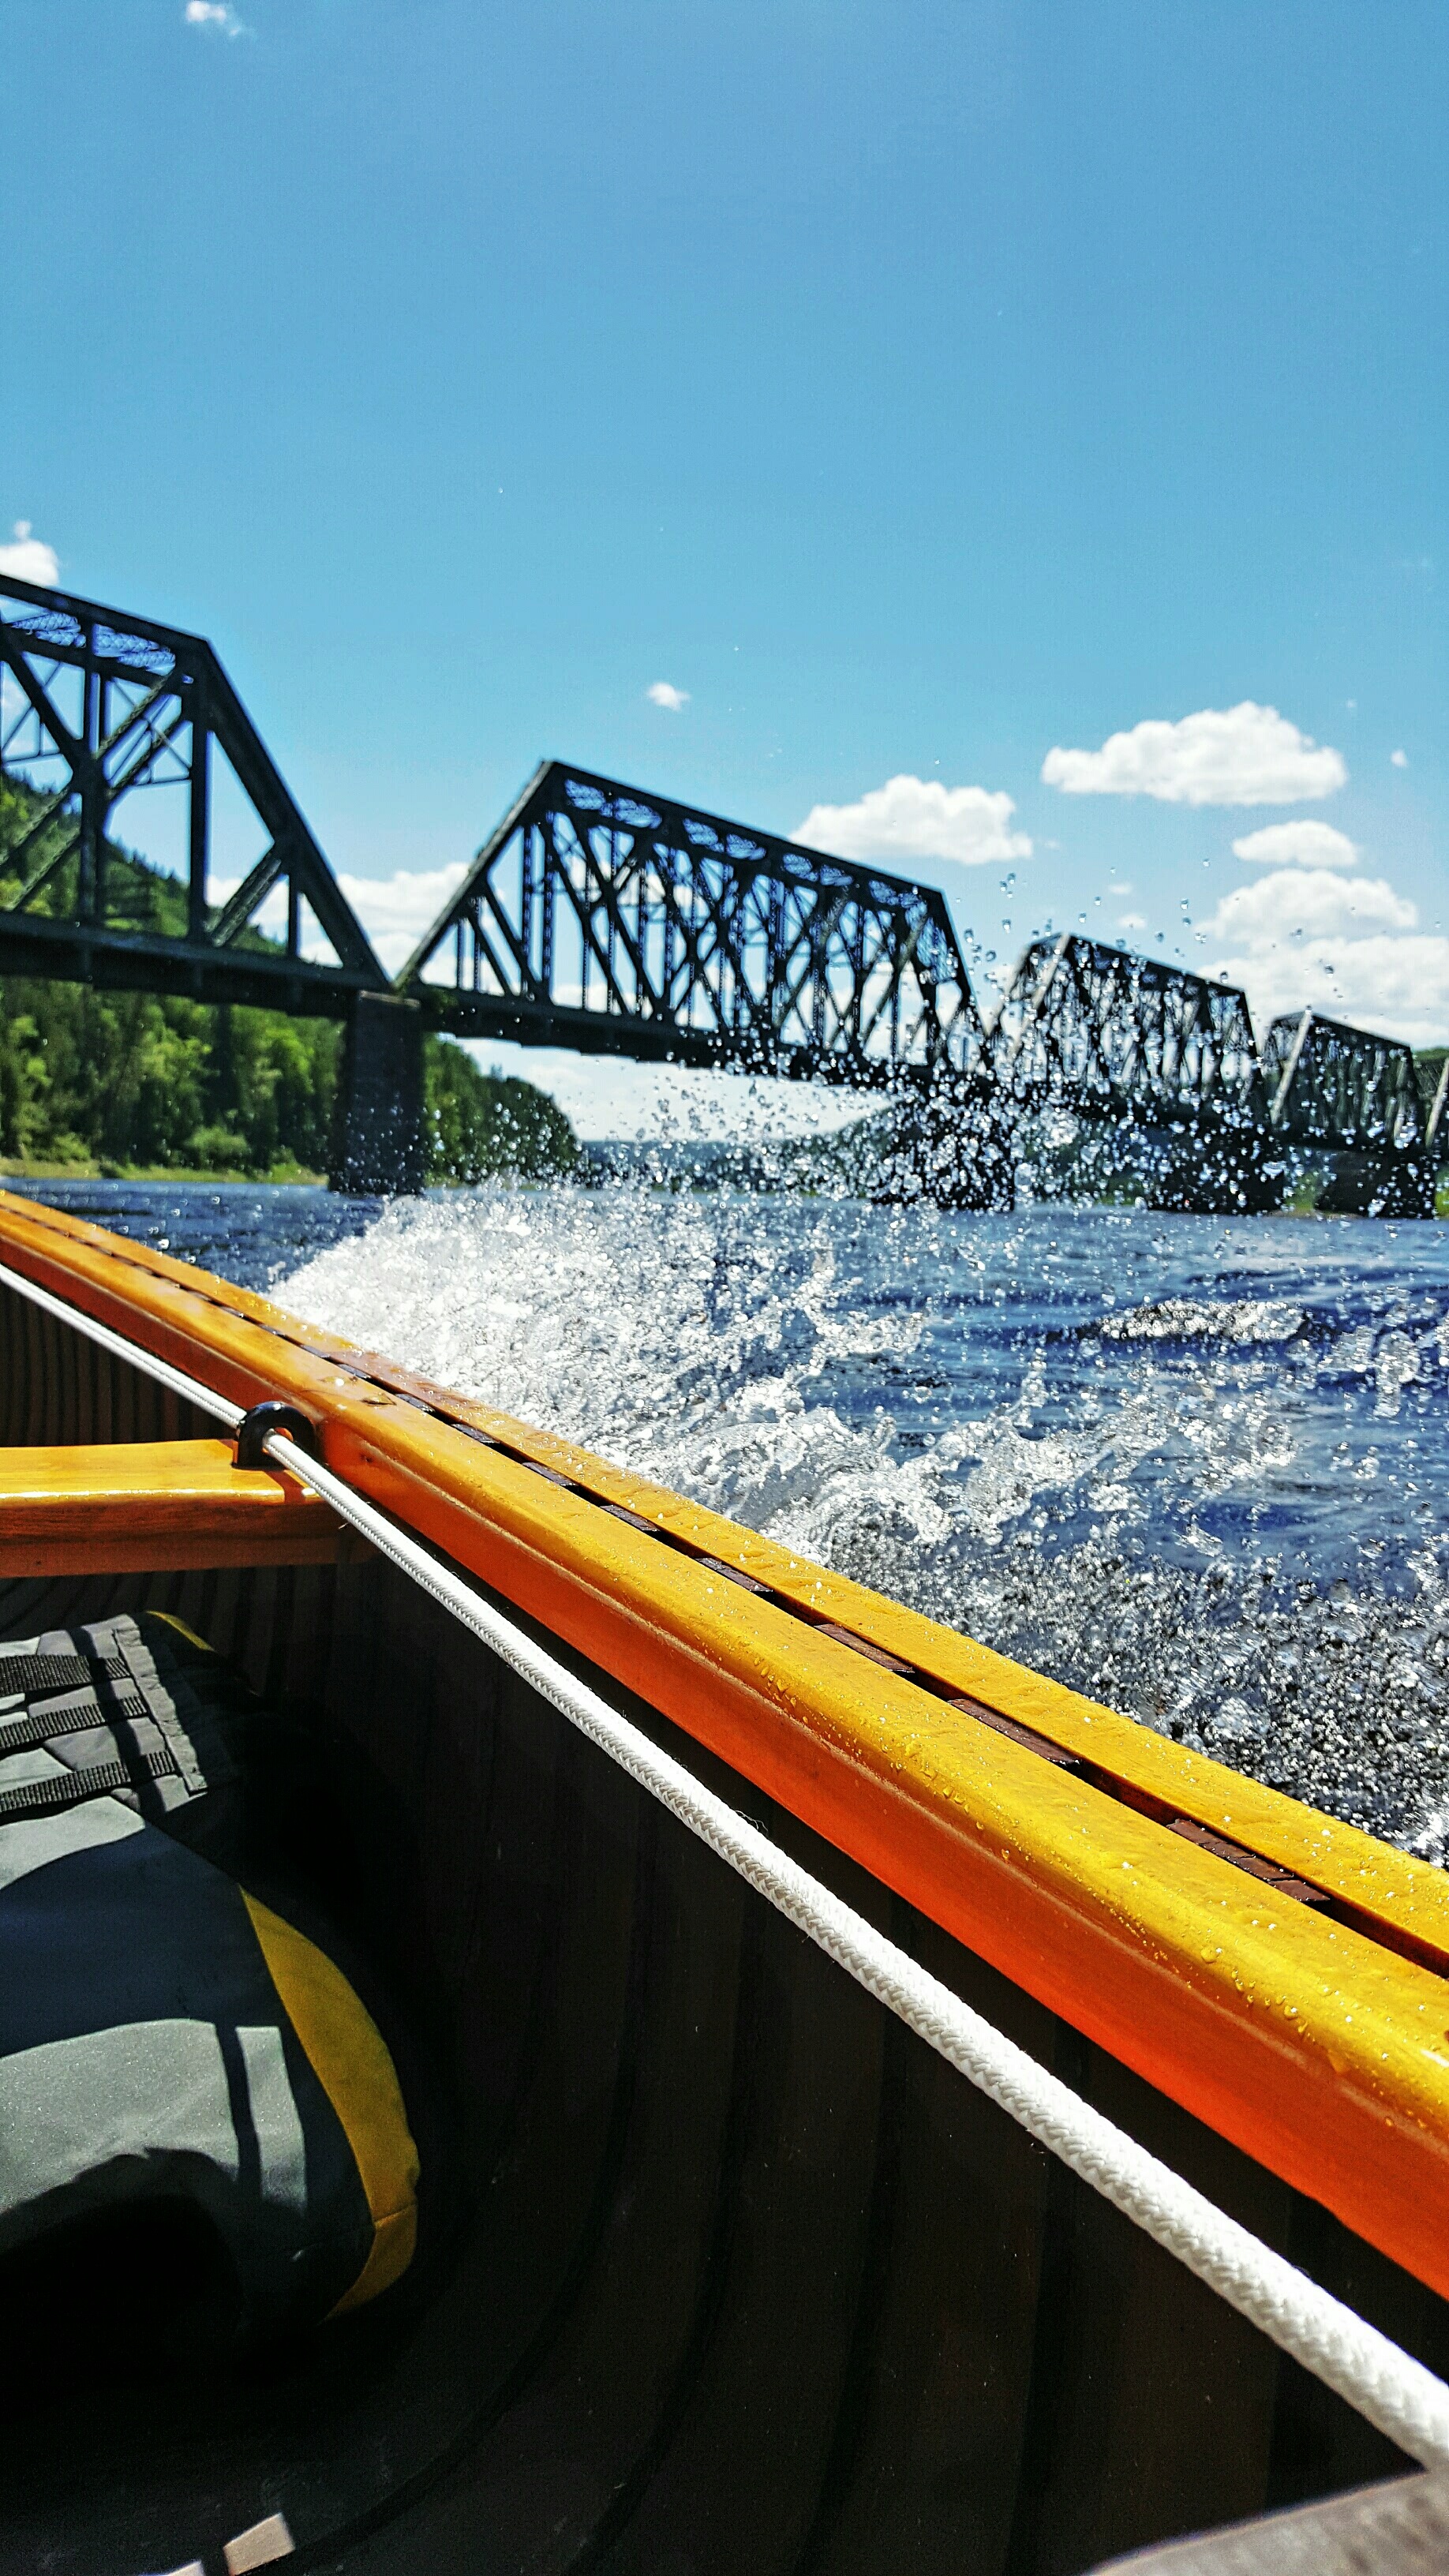
bridge, highway, vacation, transport, amusement park, park, nonbuilding structure